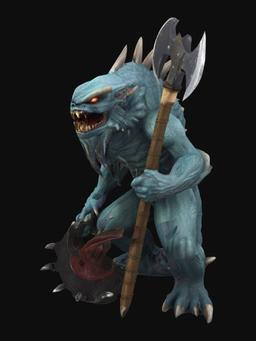
미적 점수 (1~10점): 8